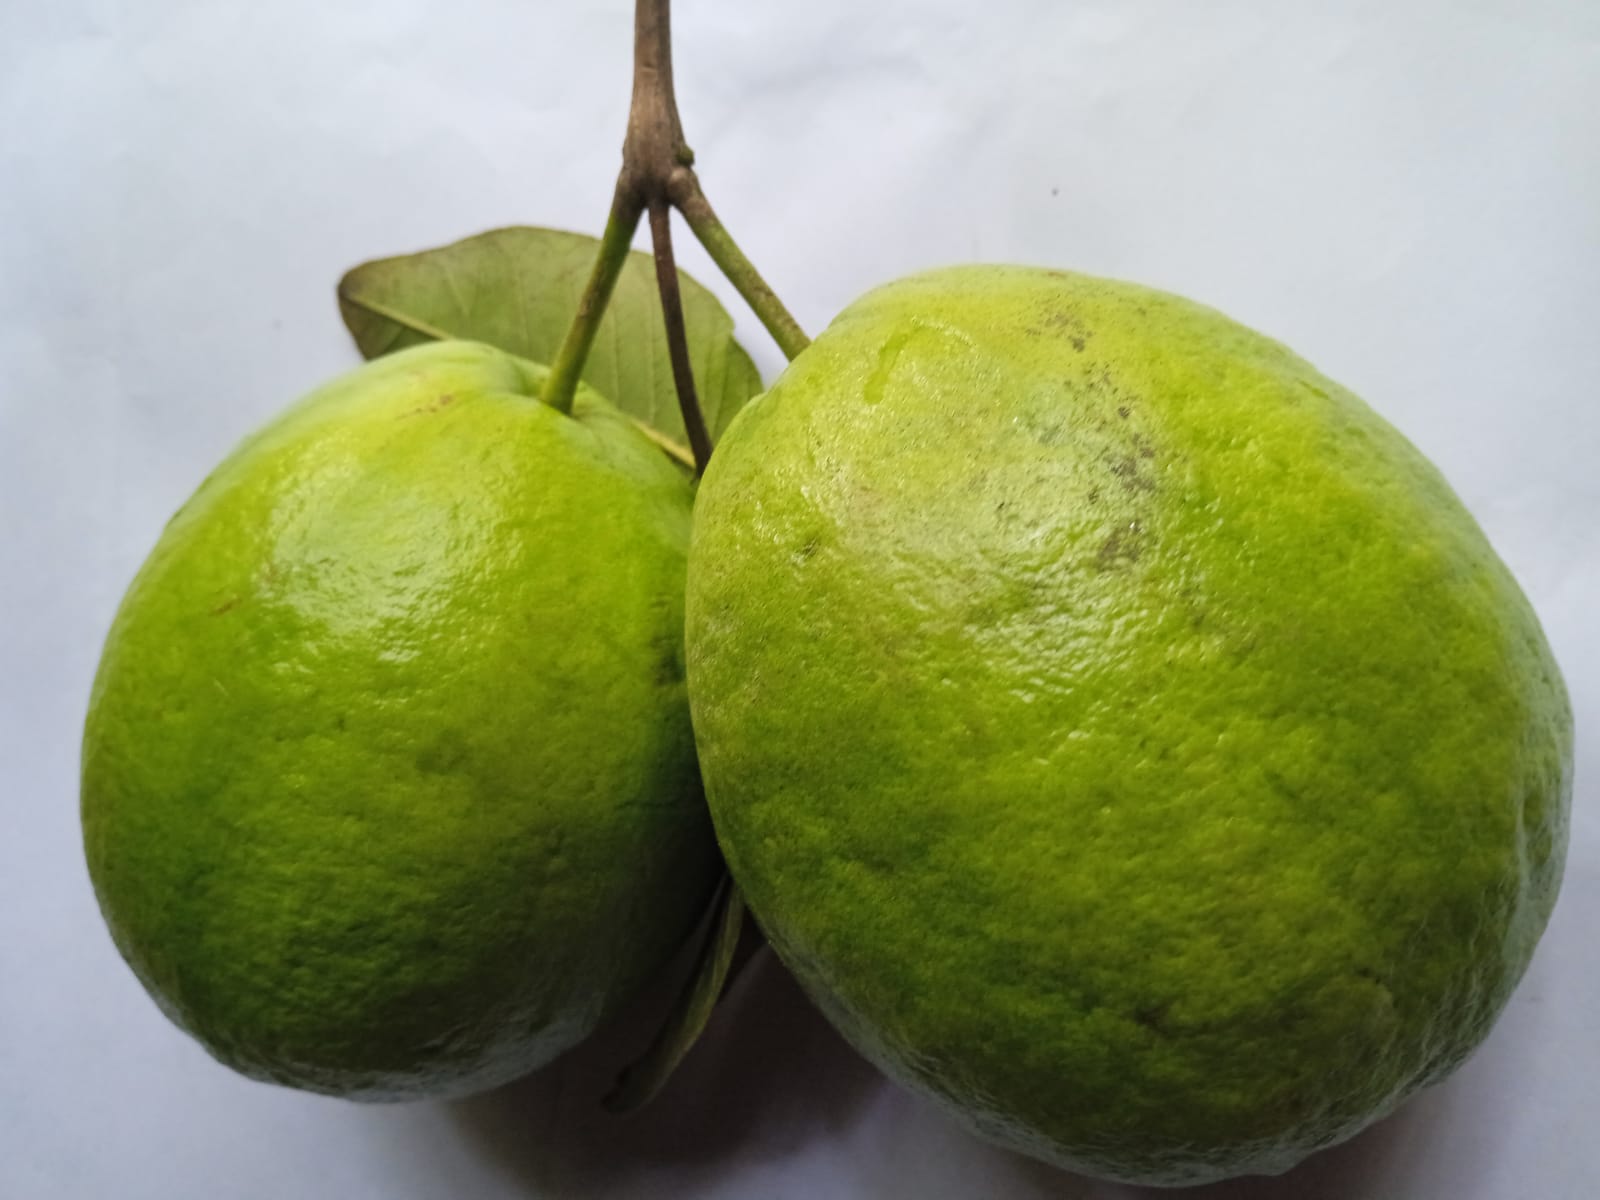
Fruit: guava
Condition: fresh